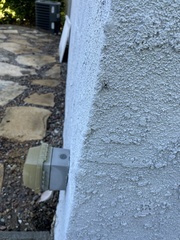
Species: Lactrodectus_hesperus